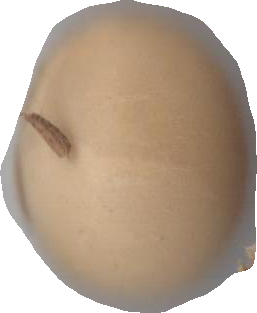
Variety: Grobogan